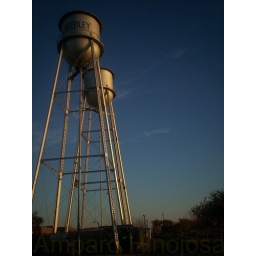
The water towers in my hometown.